Vincent F. Harrington

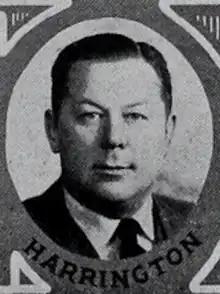

Vincent Francis Harrington (May 16, 1903 – November 29, 1943) was a Democratic U.S. Representative from Iowa. Harrington was commissioned in the United States Army Air Forces after the Pearl Harbor attack, resigned from Congress when President Franklin D. Roosevelt disallowed members of Congress from serving in the military at the same time, and died of natural causes while on active duty in England. A Liberty Ship was named in his honor.